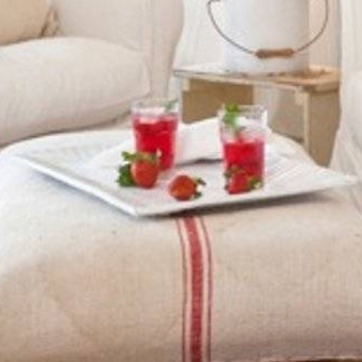
Material: food